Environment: real
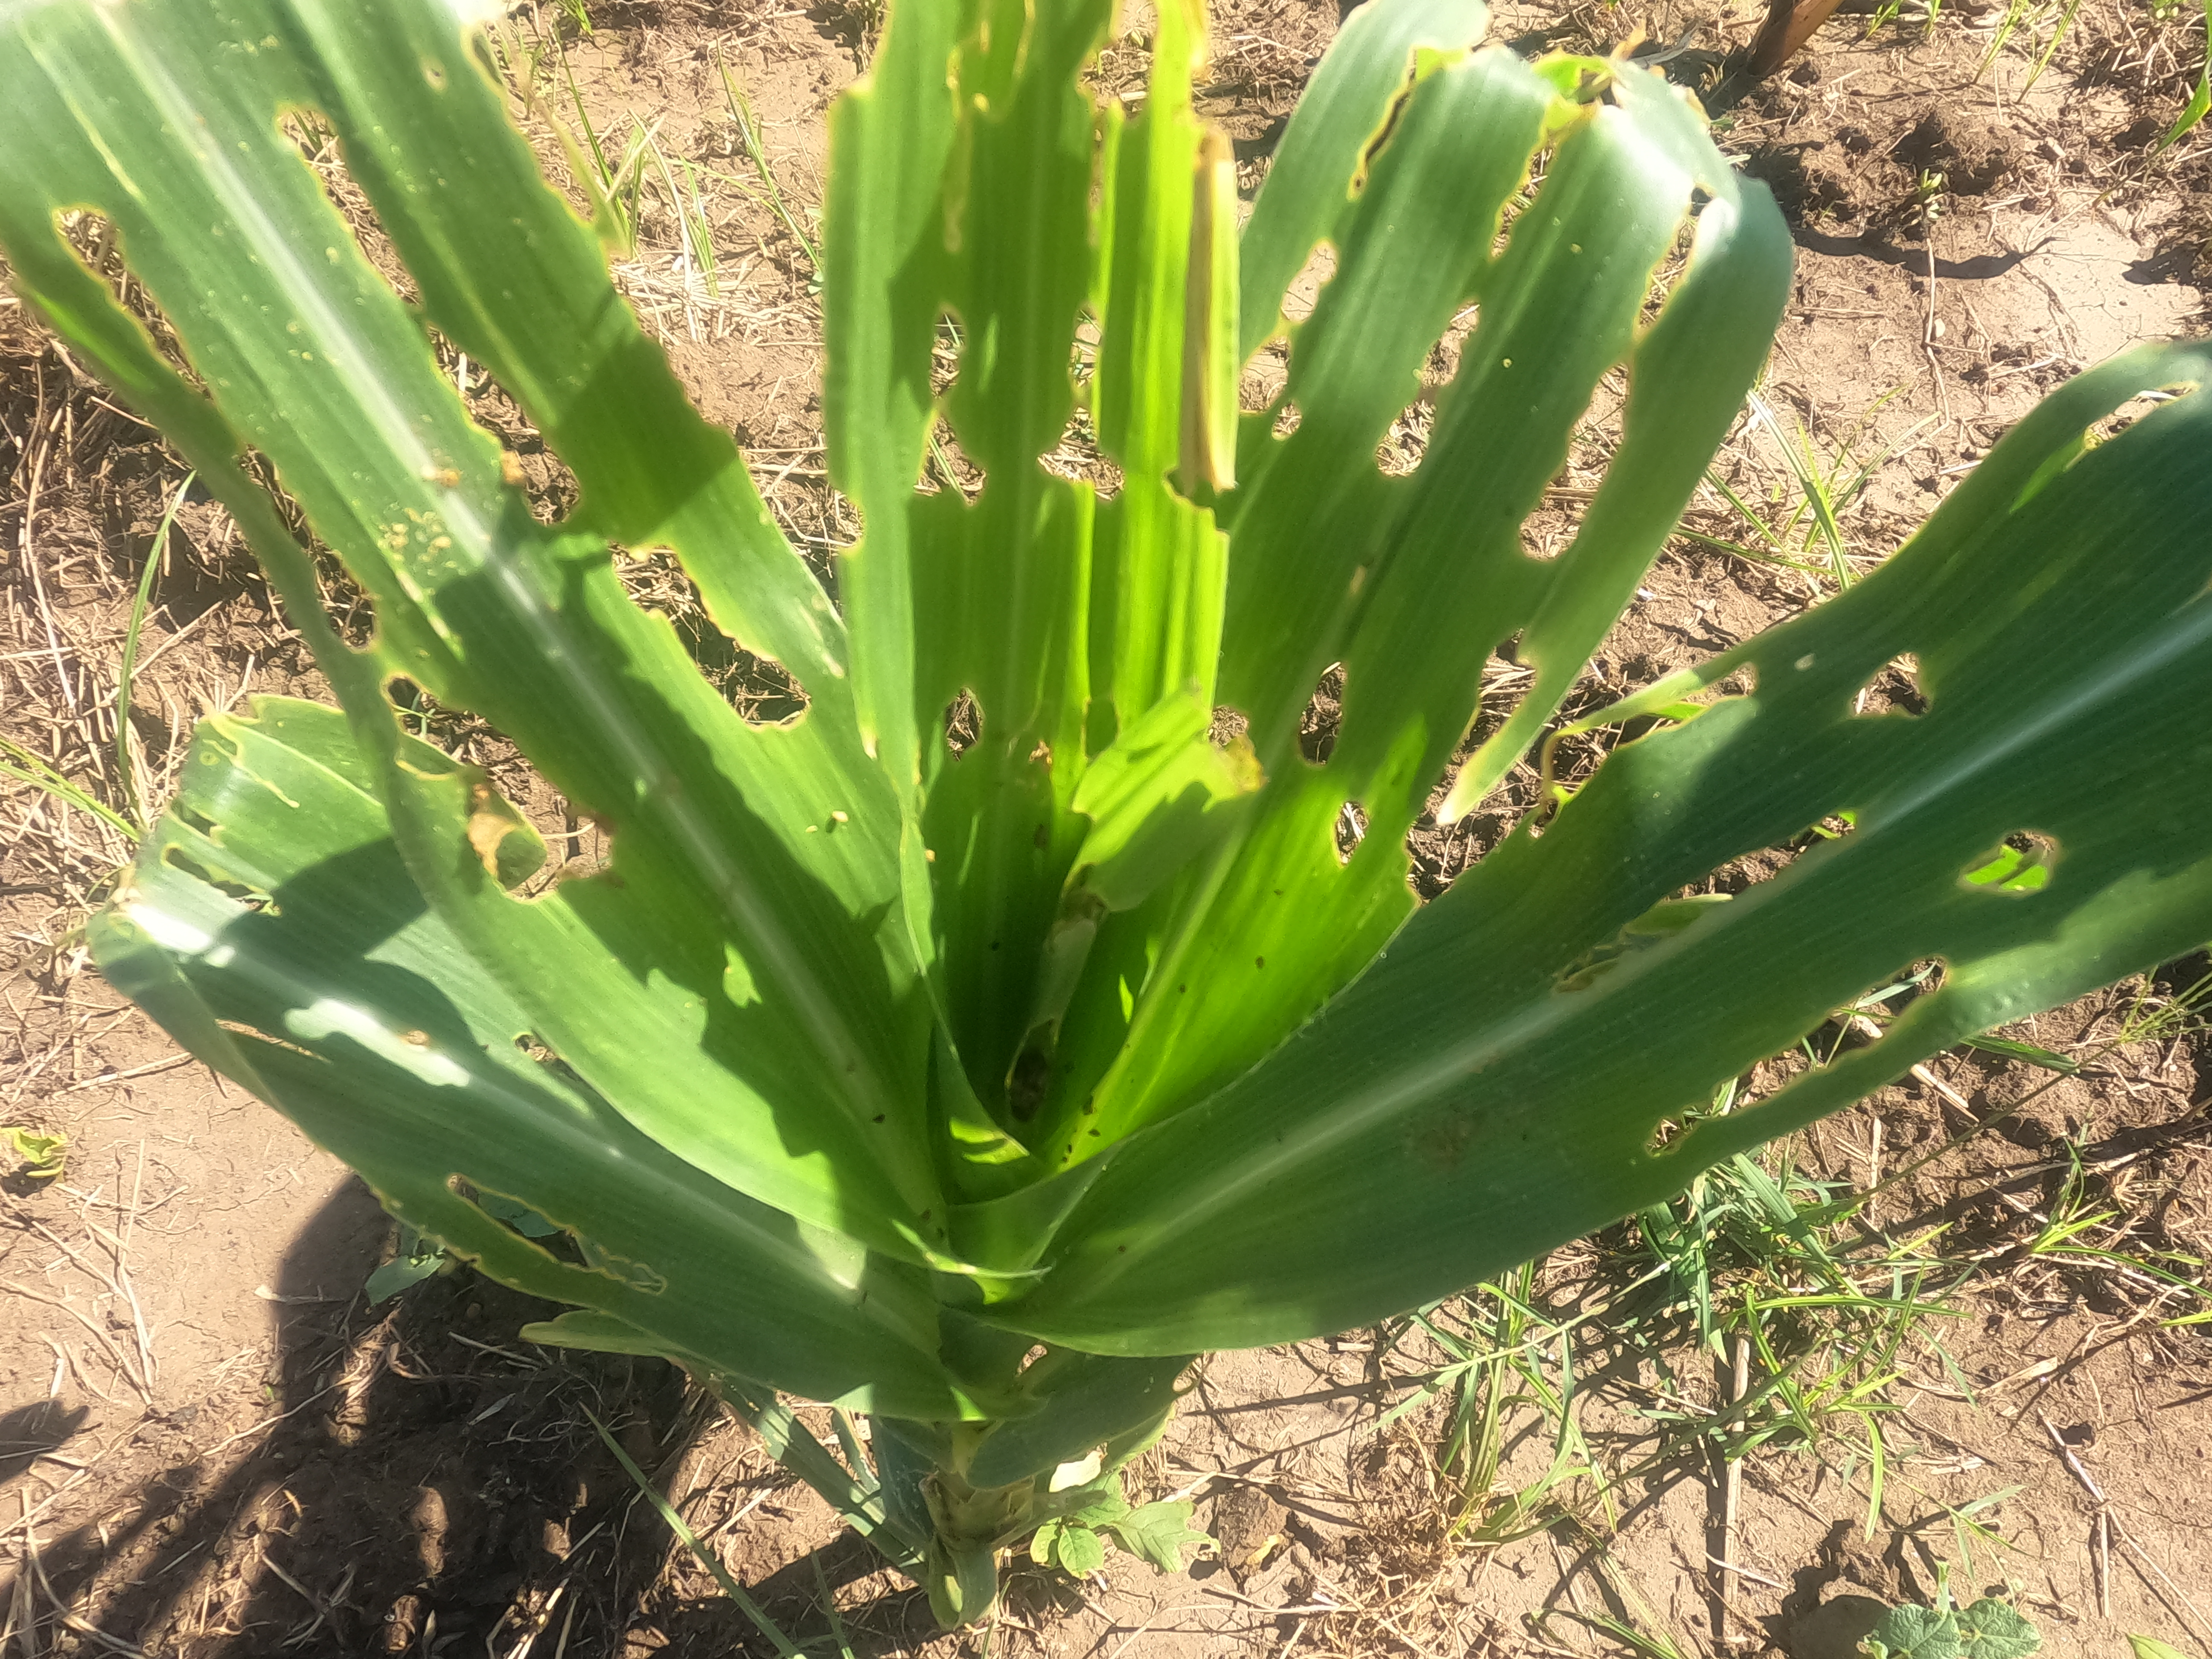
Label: fall_armyworm